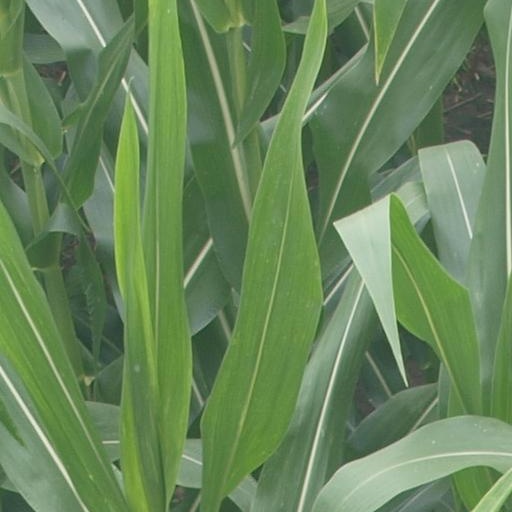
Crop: maize; corn